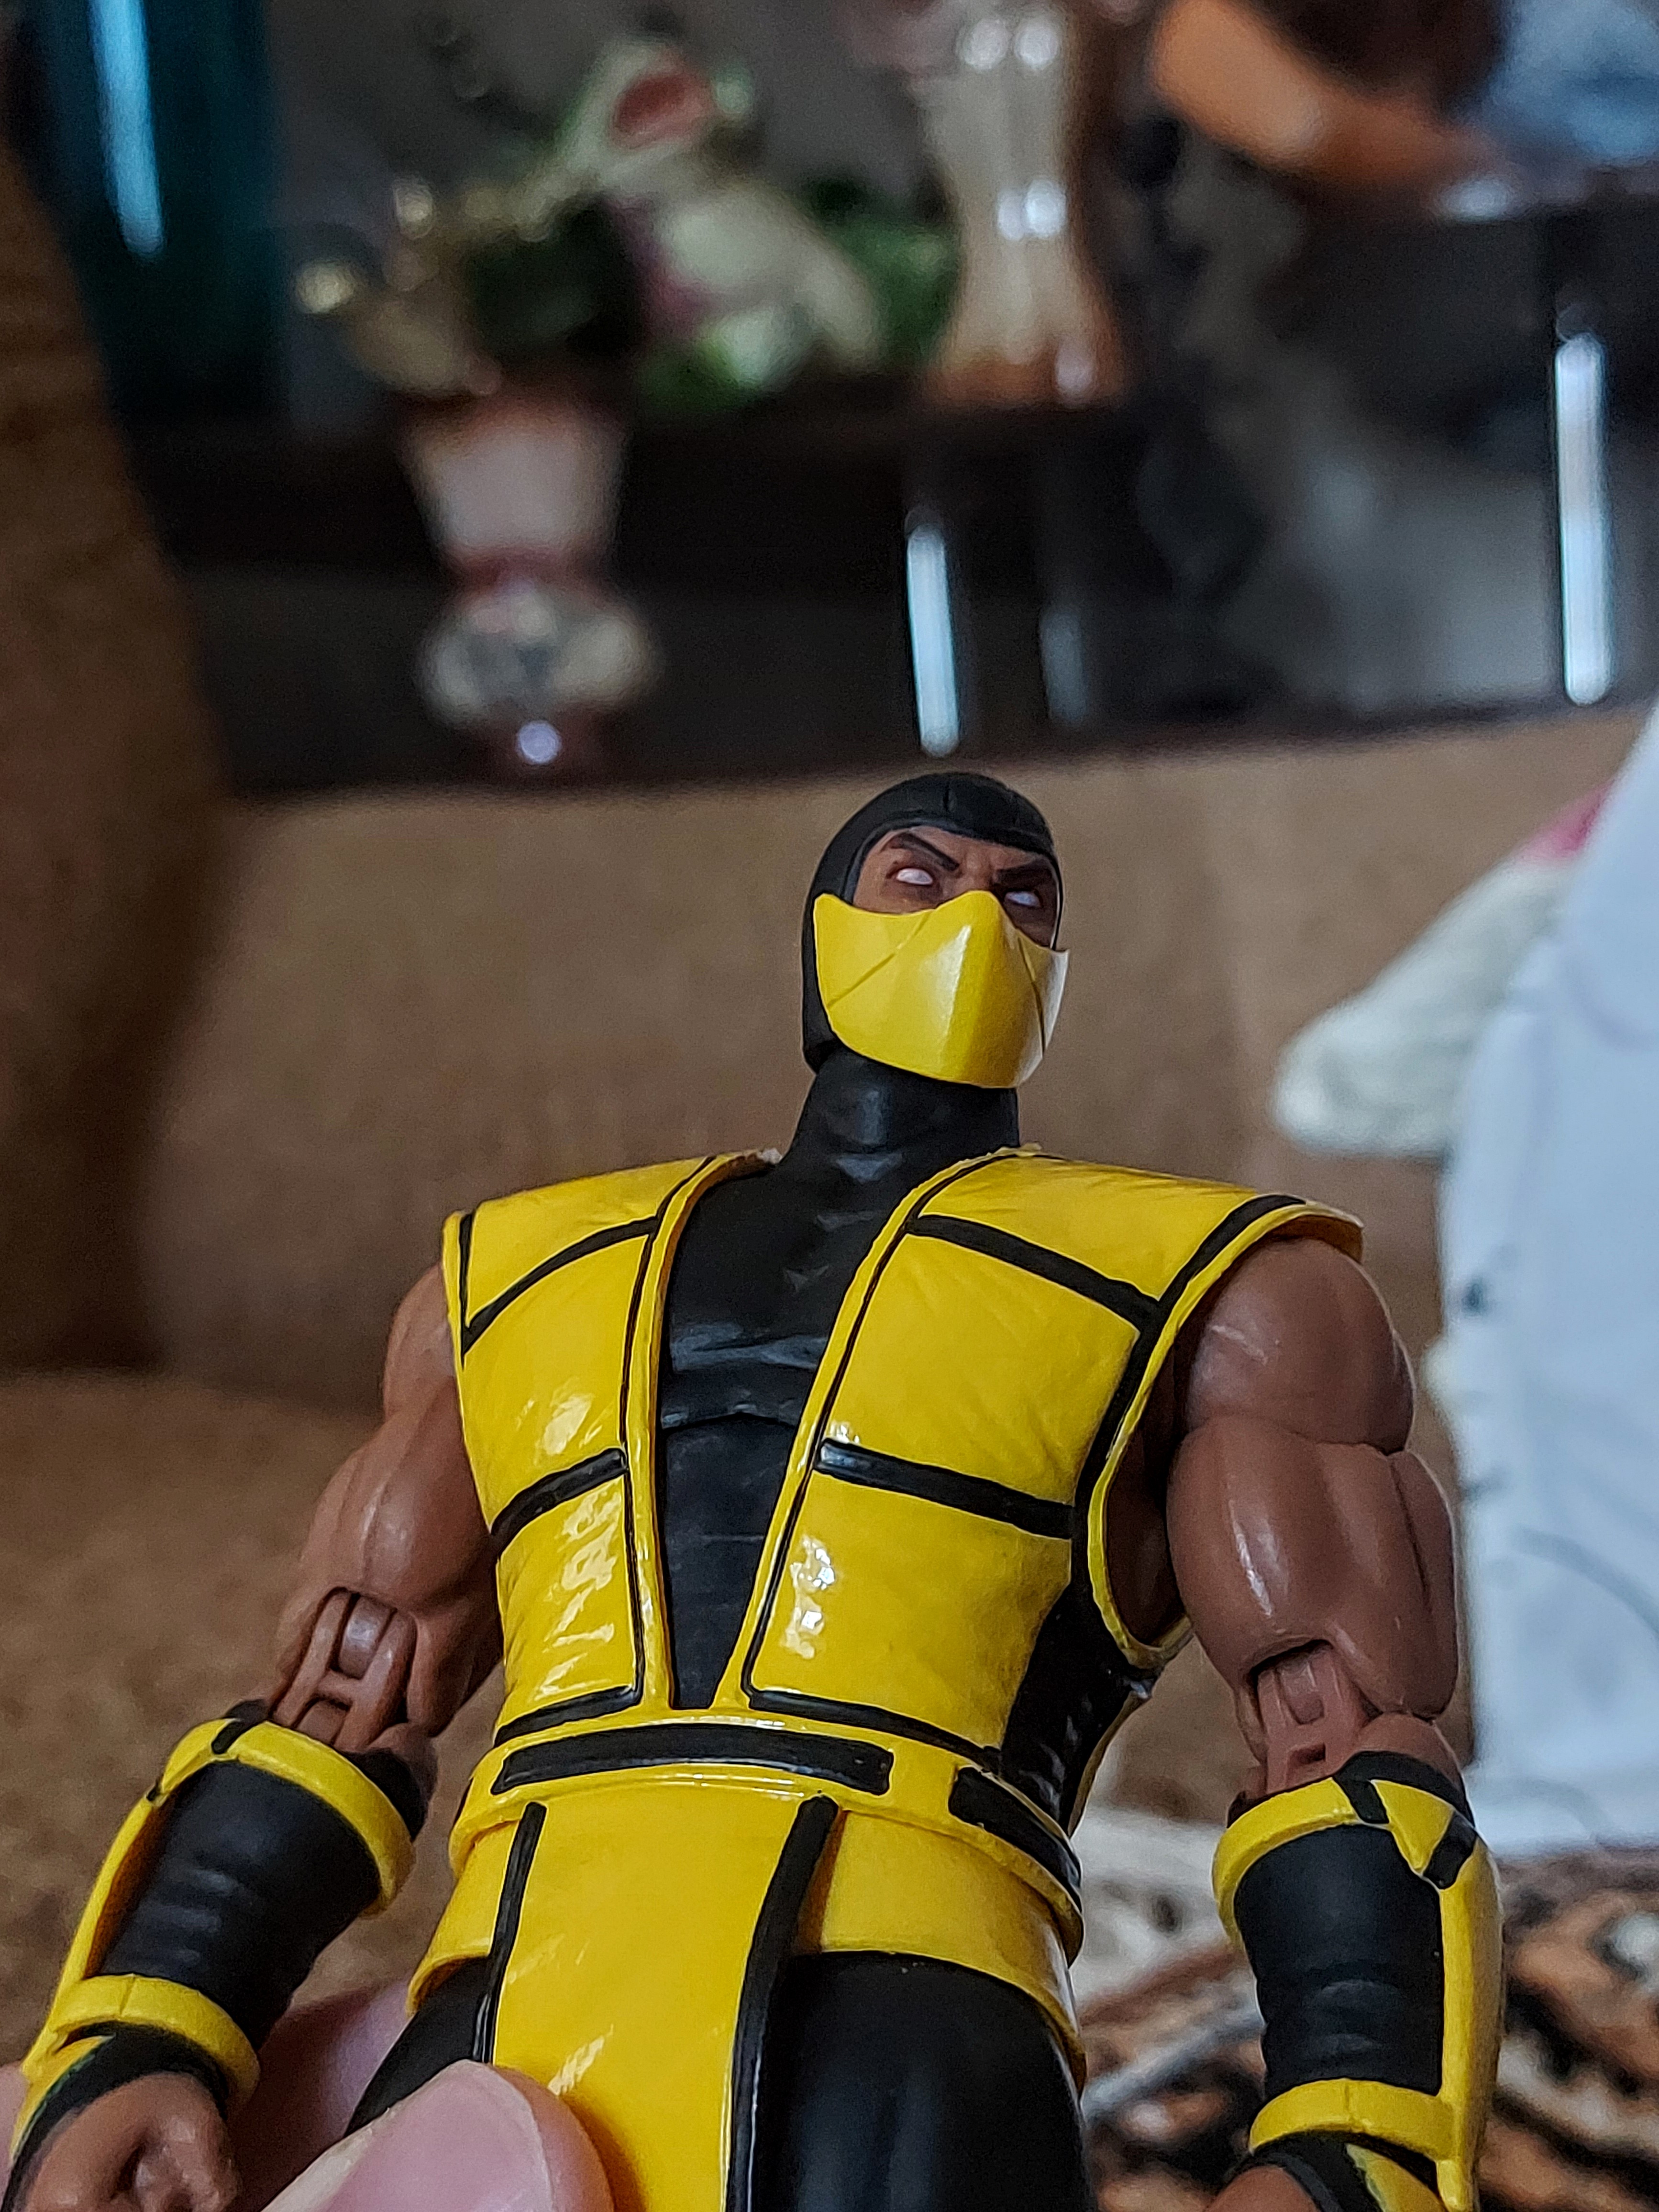
scorpion, storm, collectibles, photograph, white, green, sleeve, yellow, thigh, personal protective equipment, fictional character, human leg, competition event, uniform, action figure, costume, armour, carmine, fiction, fun, figurine, sitting, chest, costume design, knee, machine, player, championship